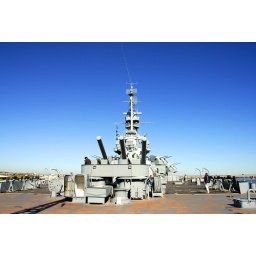
USS Alabama, wide ship under widder blue